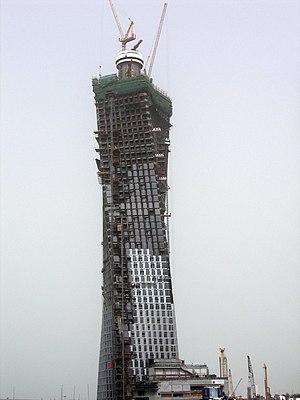
La Cayan Tower, connue comme Infinity Tower avant son inauguration, est un gratte-ciel de Dubaï.